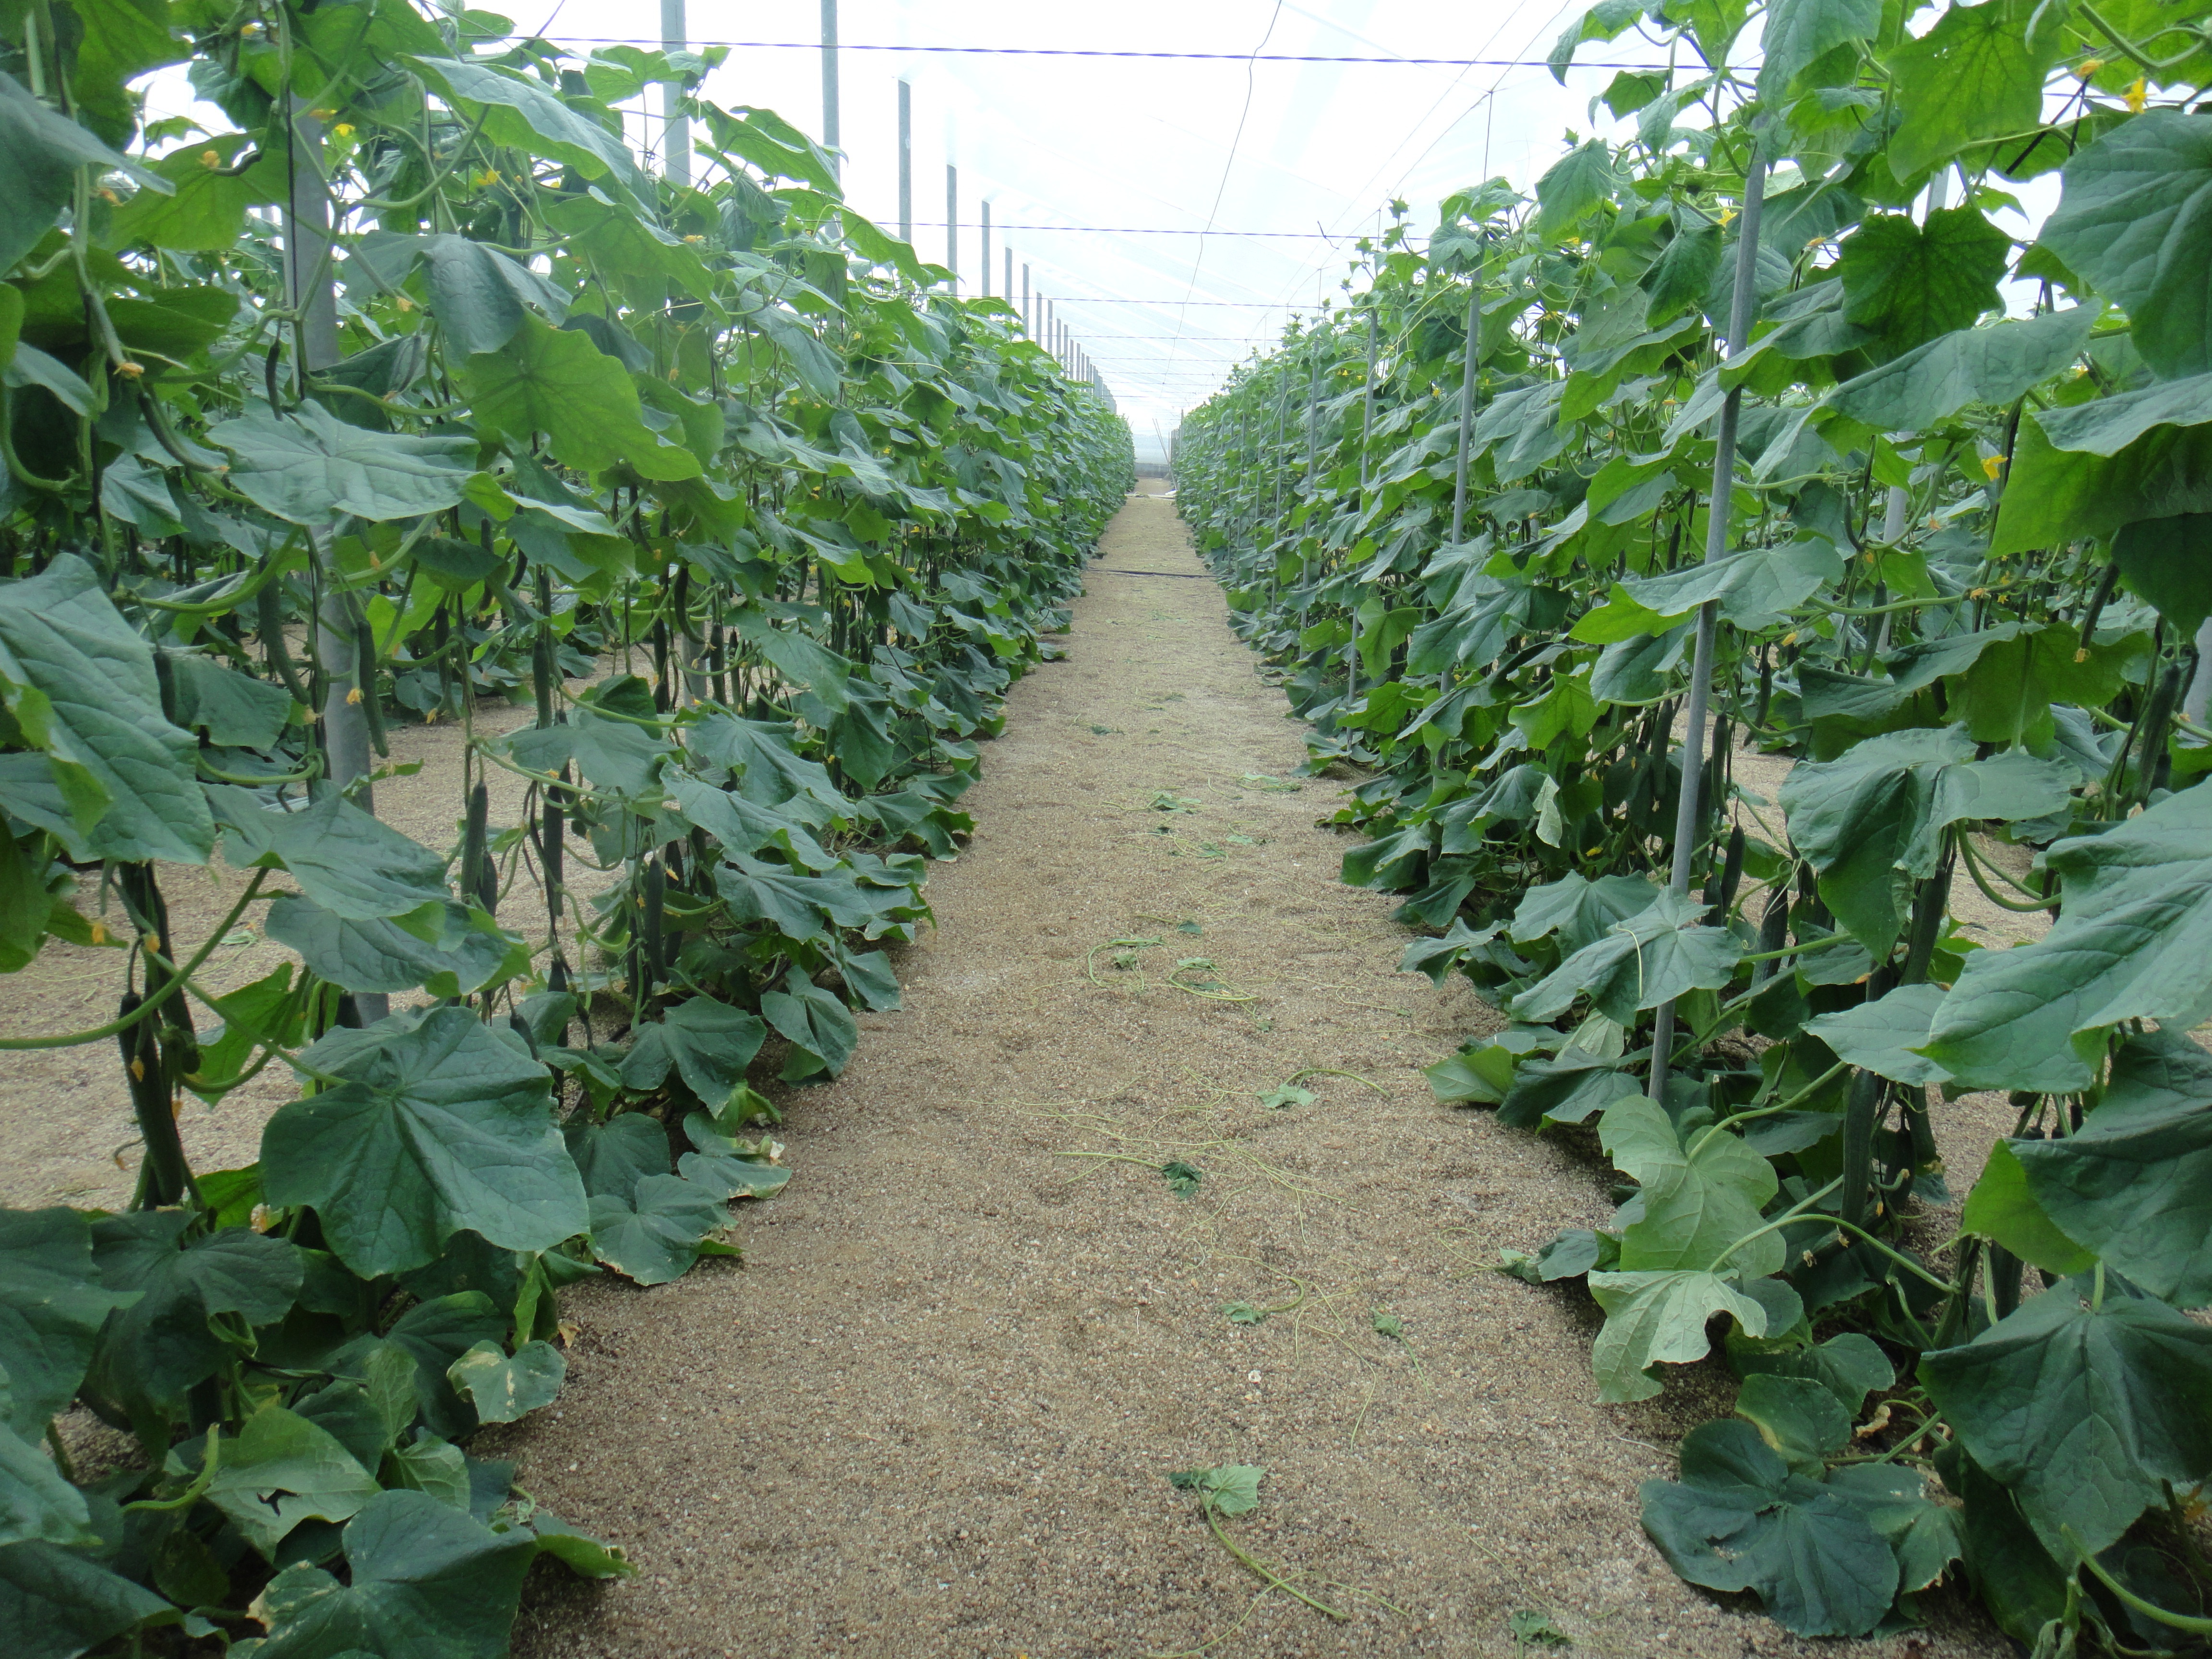
plant, field, food, produce, vegetable, crop, agriculture, spain, plantation, almeria, cucumbers, flowering plant, land plant, outdoor structure